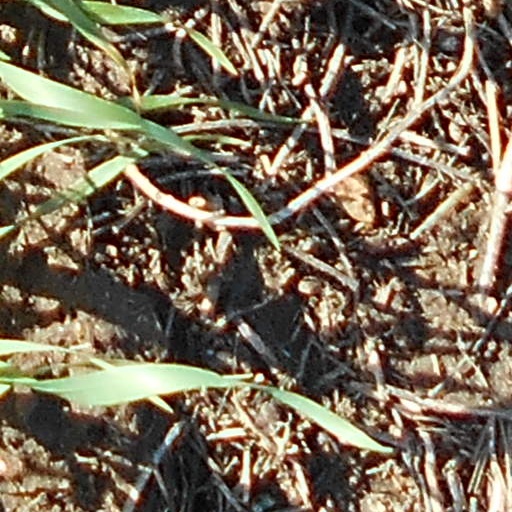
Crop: wheat